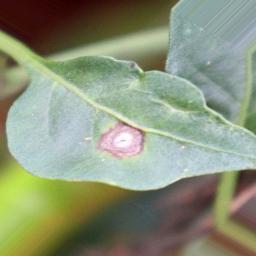
Label: cercospora